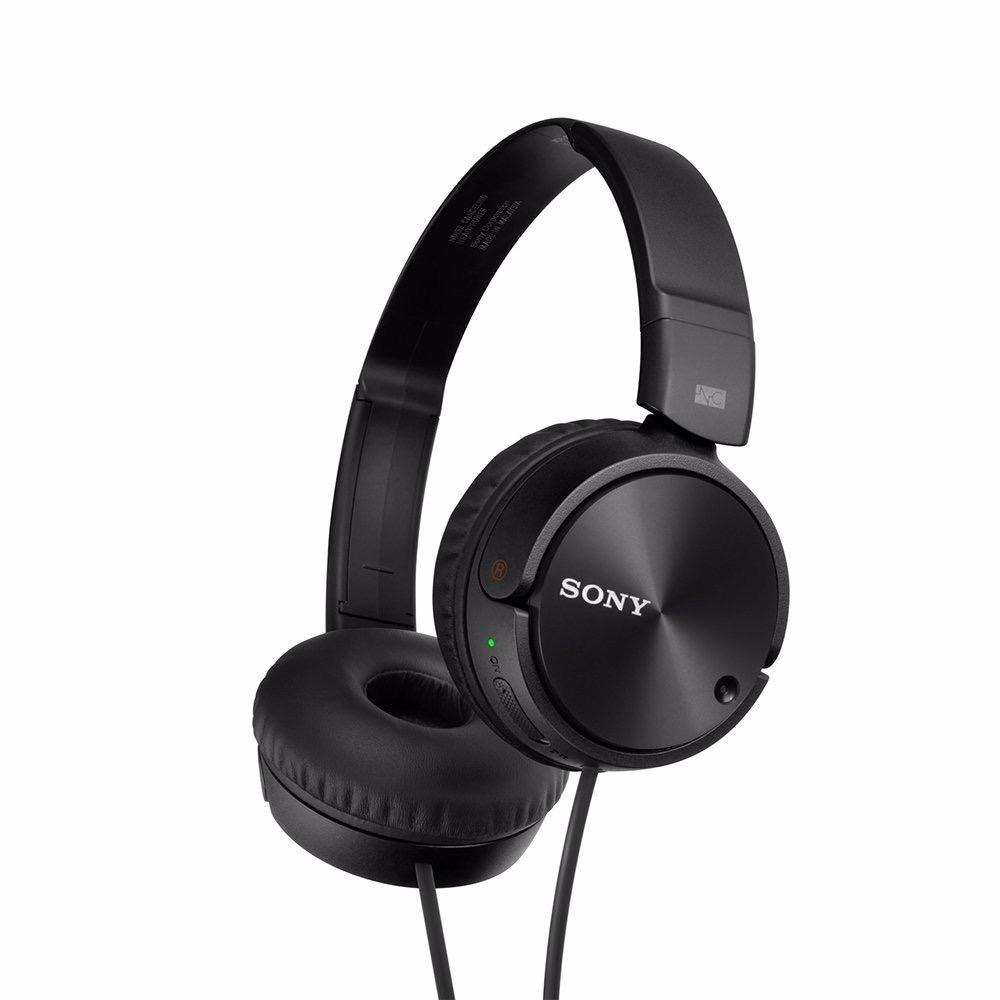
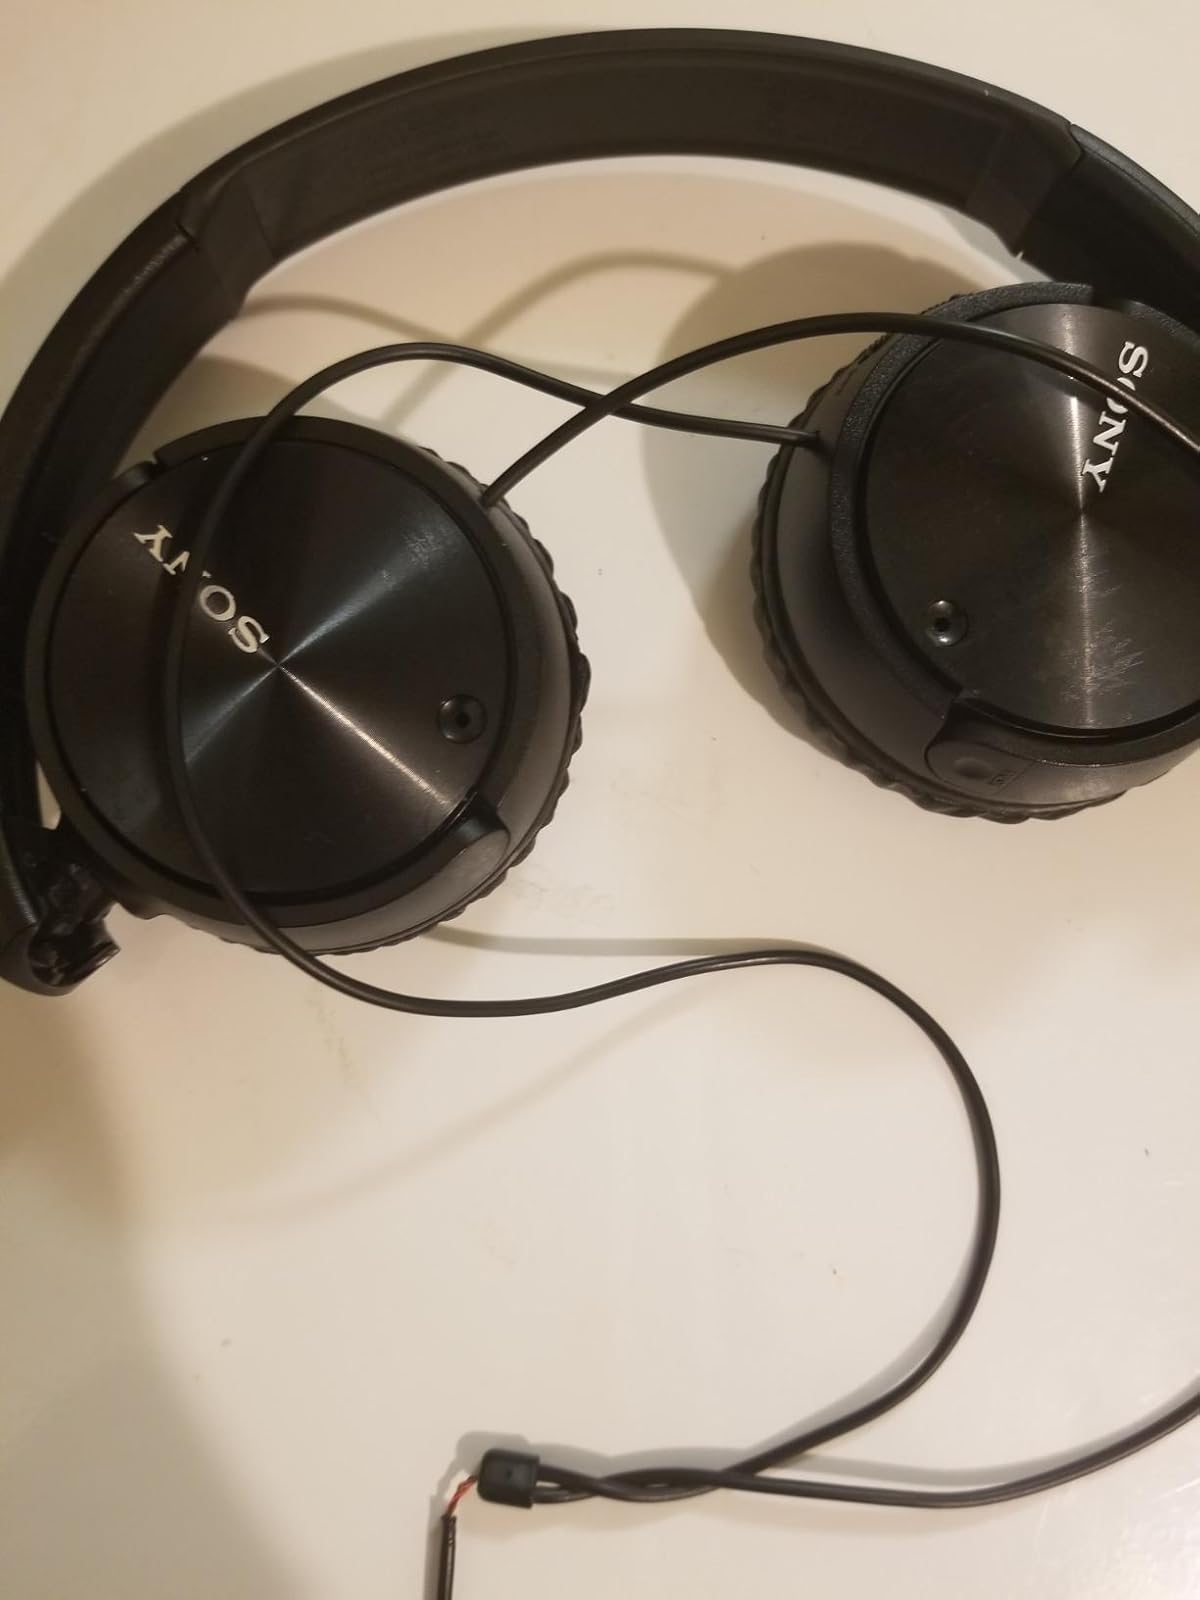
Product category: headphones
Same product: yes